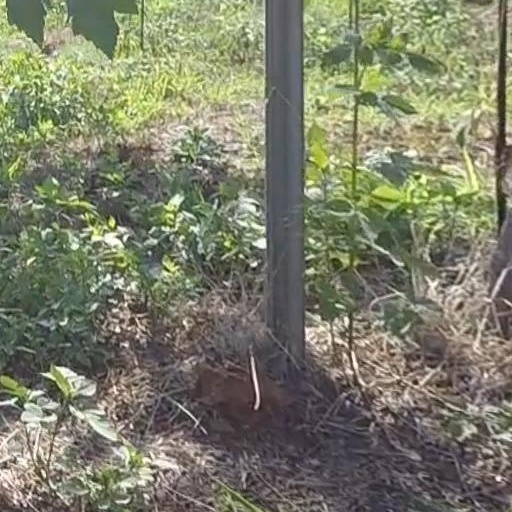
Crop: grape